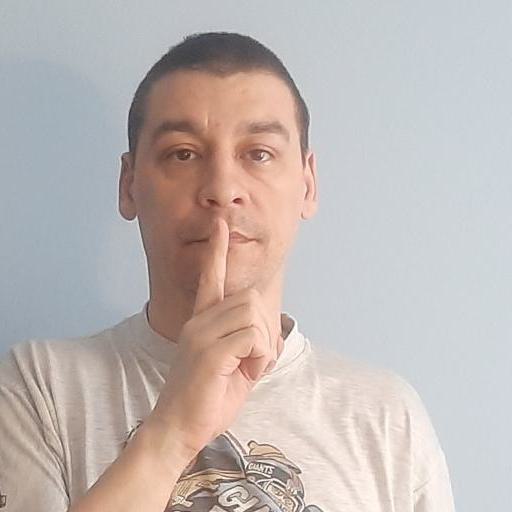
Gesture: mute